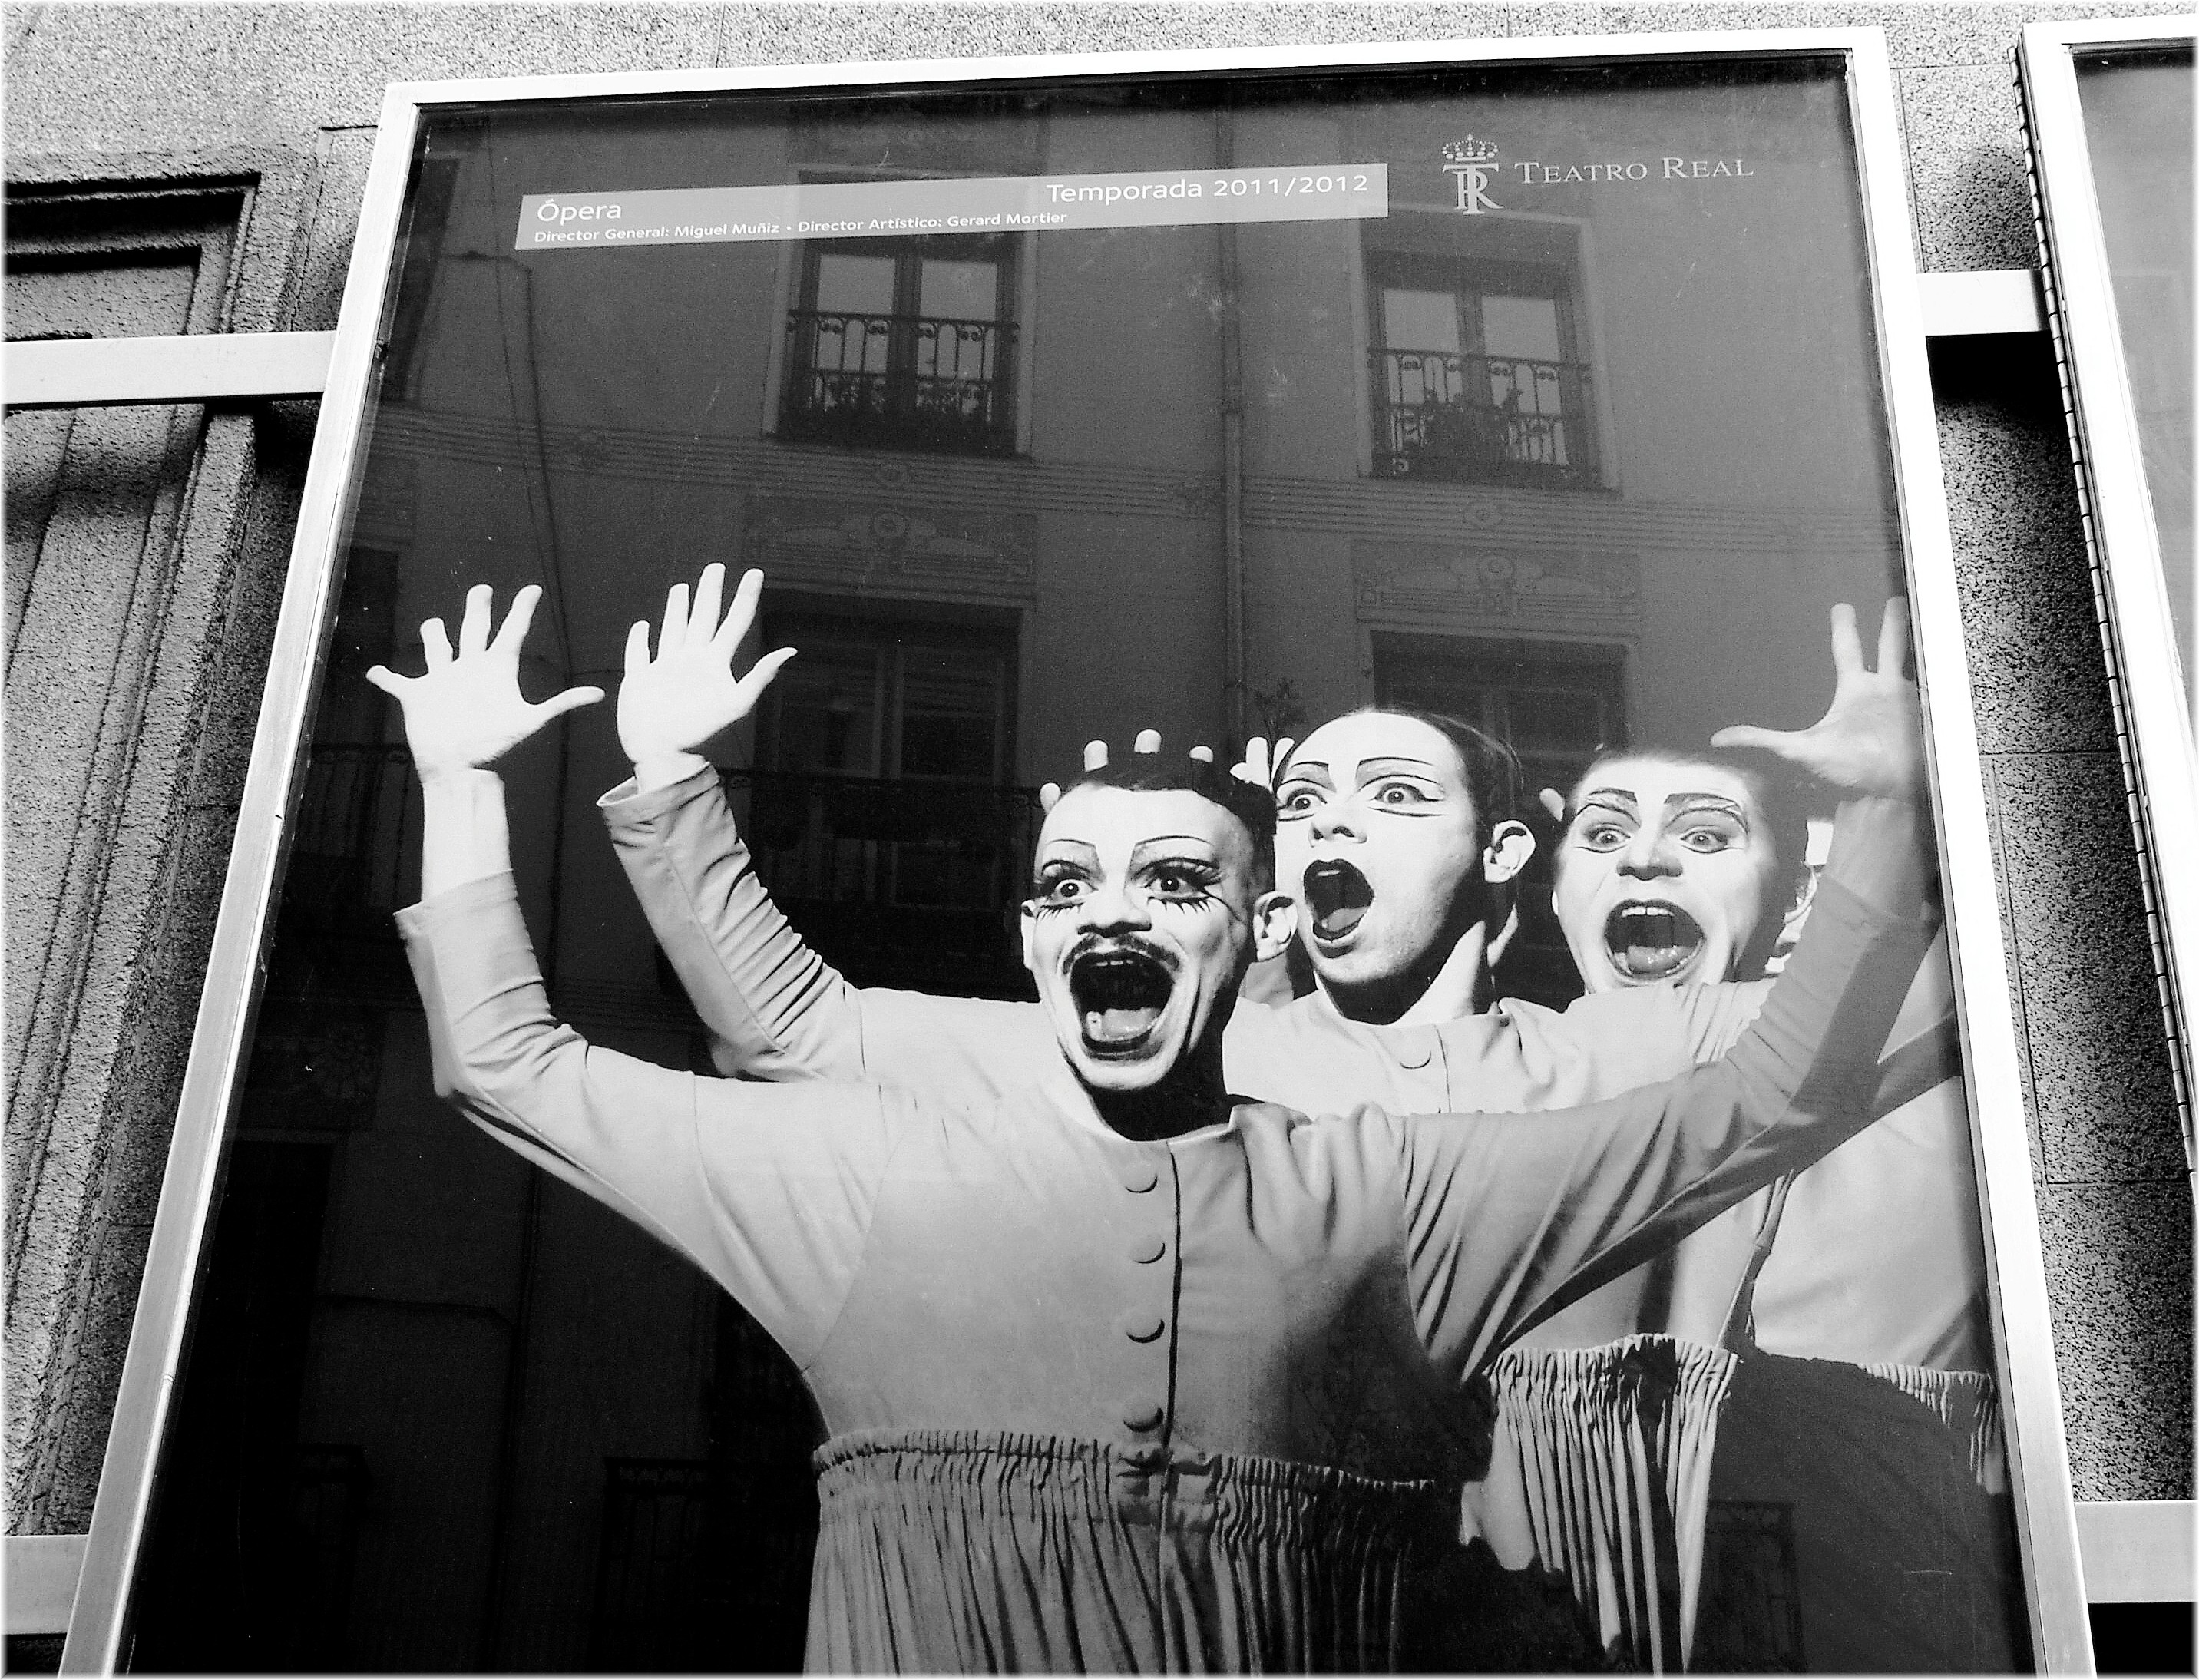
black and white, white, street, photography, black, monochrome, art, photograph, mygearandme, monochrome photography, film noir